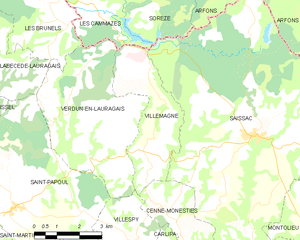
Carte des communes françaises: Villemagne